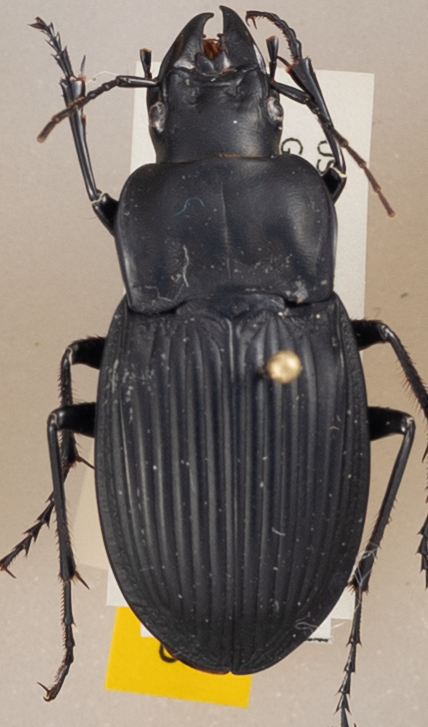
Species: Dicaelus dilatatus
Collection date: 2019-06-11
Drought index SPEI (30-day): -0.548
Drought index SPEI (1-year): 2.09
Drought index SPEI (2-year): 2.09